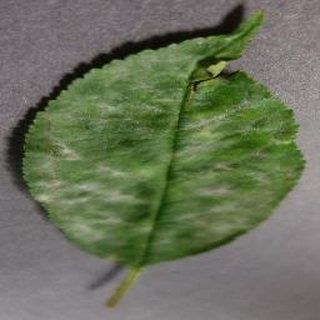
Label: cherry_powdery_mildew